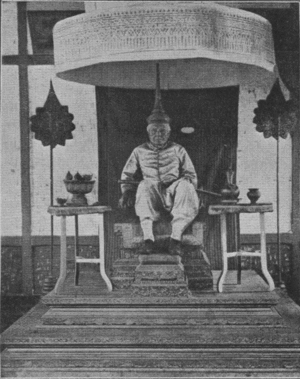
Oun Kham, roi de Luang Prabang extrait de Mission Pavie volume III.
Le protectorat français du Laos était le gouvernement fédérant les différents États peuplés par le peuple Lao, sur le territoire de l'ancien royaume du Lan Xang et de l'actuel Laos. Composante de l'Indochine française, le protectorat du Laos donne naissance en 1946 à l'État centralisé du Royaume du Laos, qui accède ensuite au statut d'État associé de l'Union française. La France transfère ensuite progressivement sa souveraineté au Laos avant de reconnaître l'indépendance pleine et entière du pays à la fin de la guerre d'Indochine.